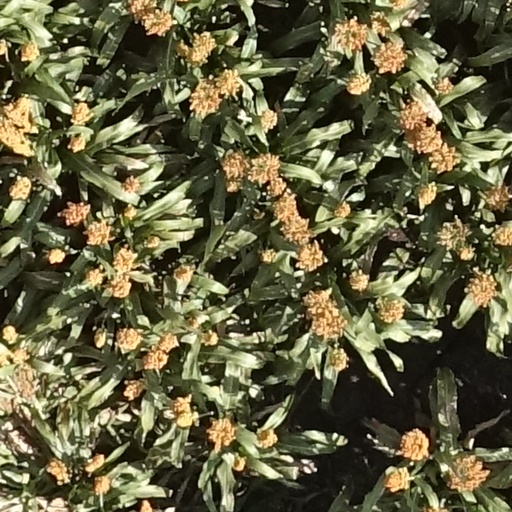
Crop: sorghum